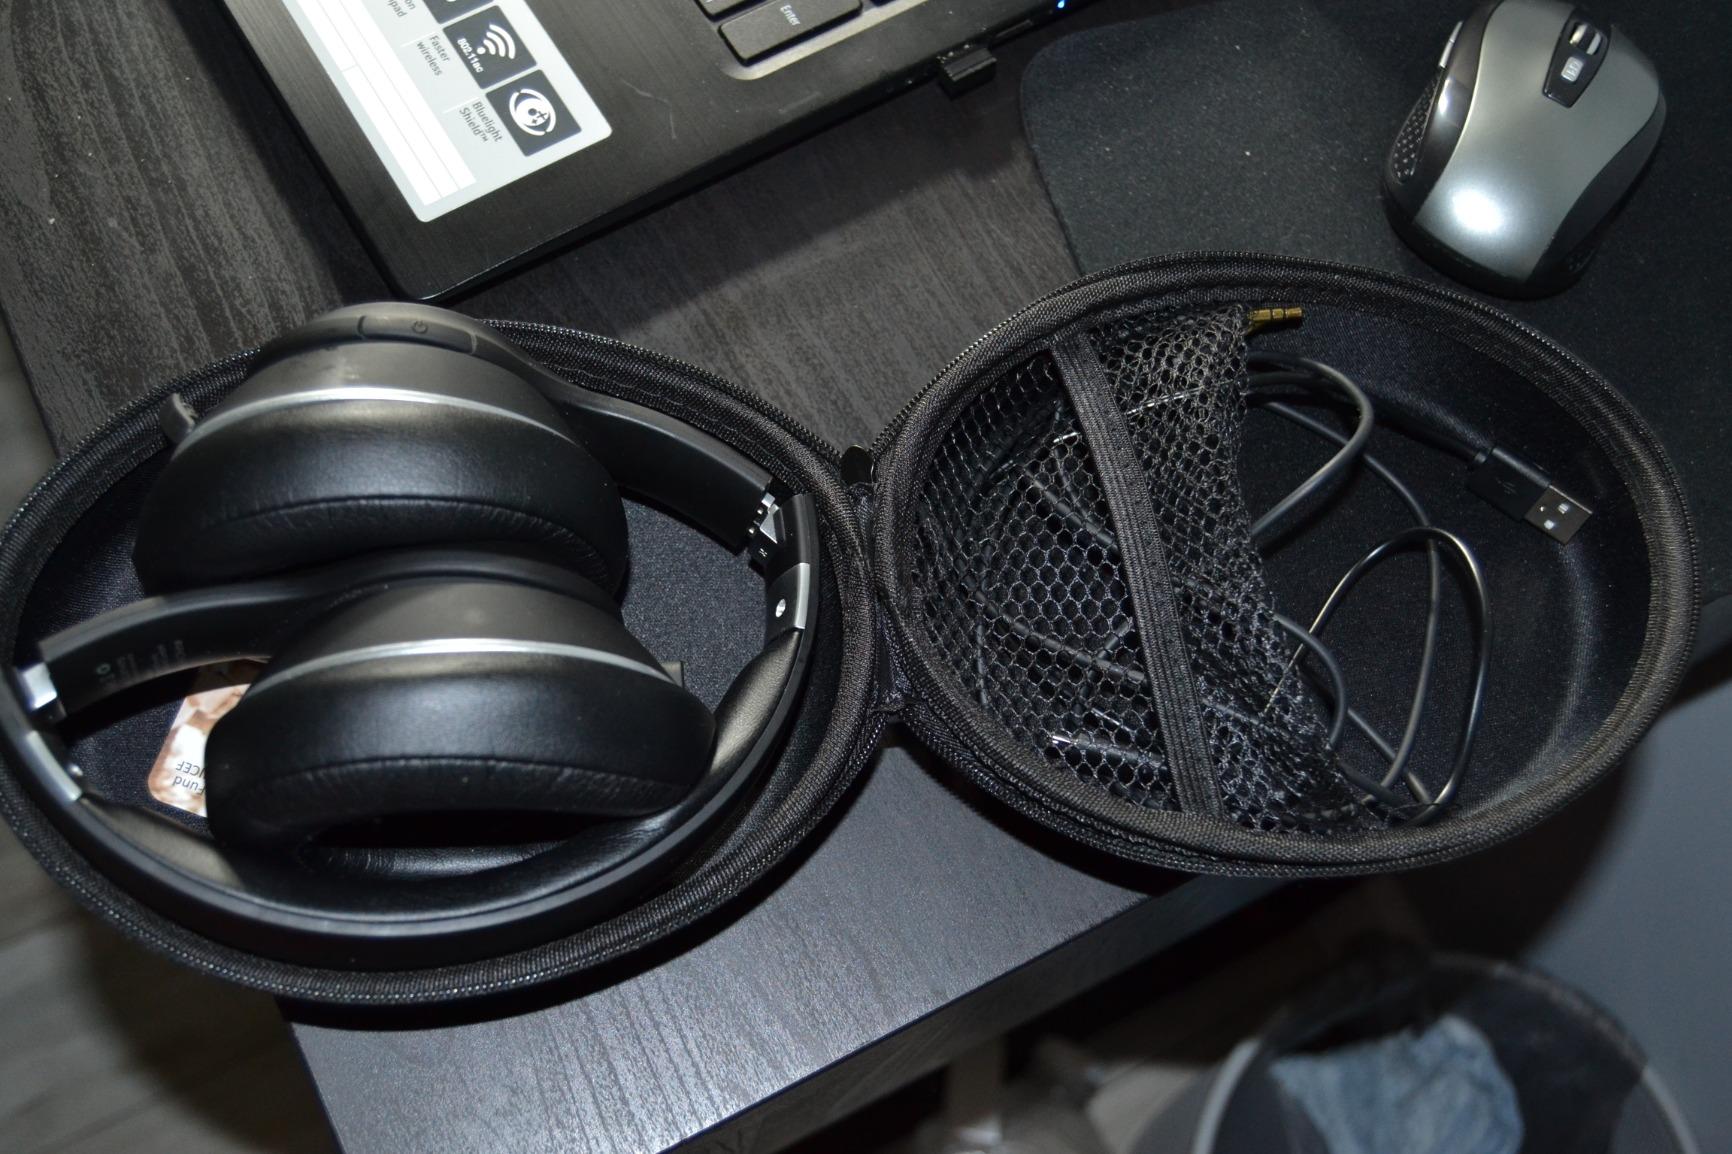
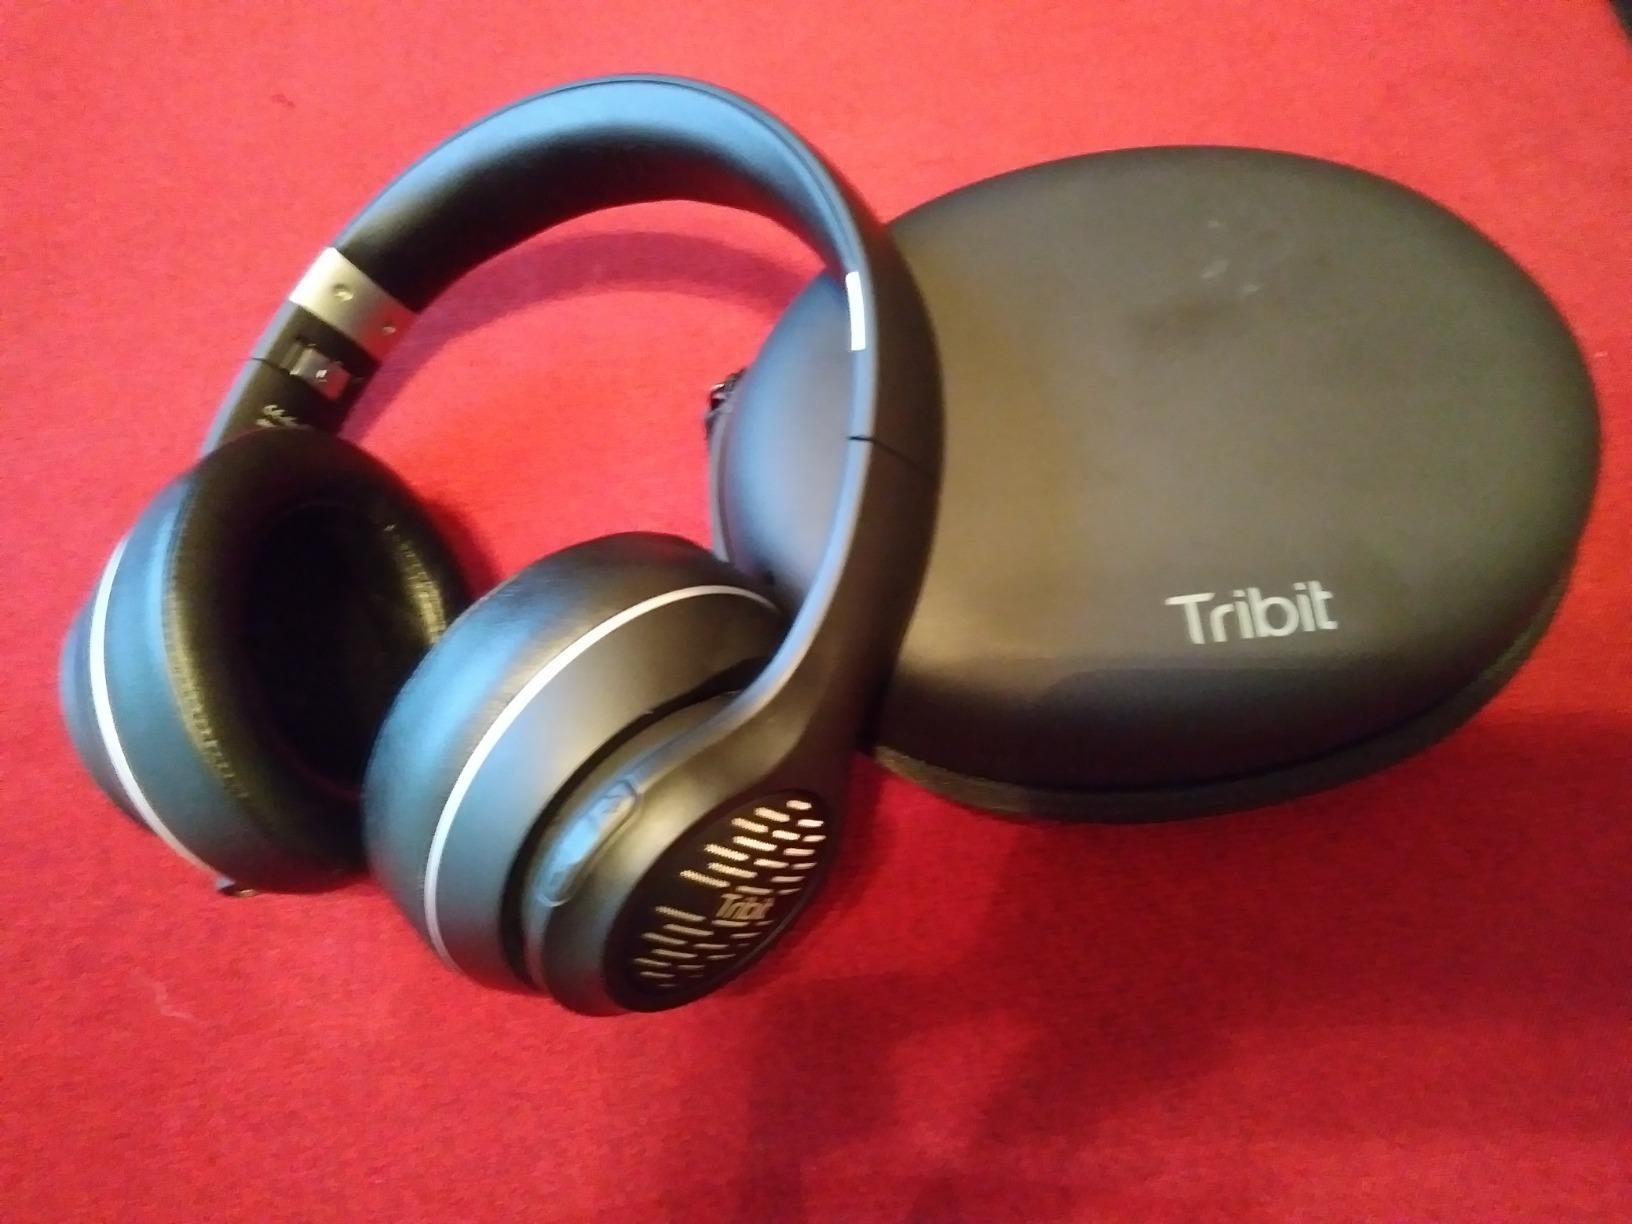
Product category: headphones
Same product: yes